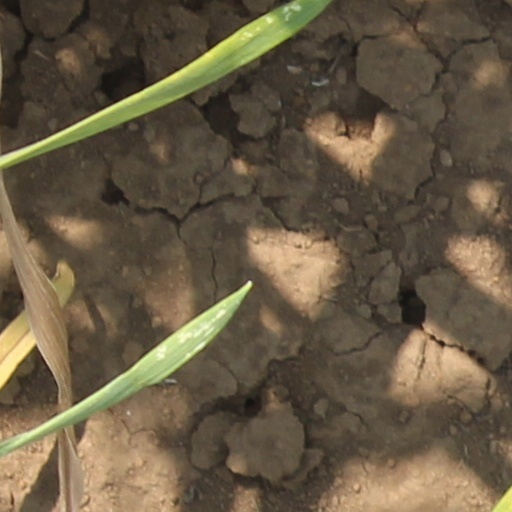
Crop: wheat